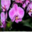
Label: orchid